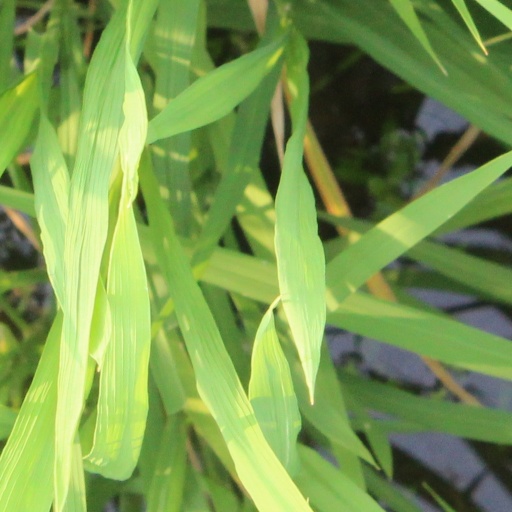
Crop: rice